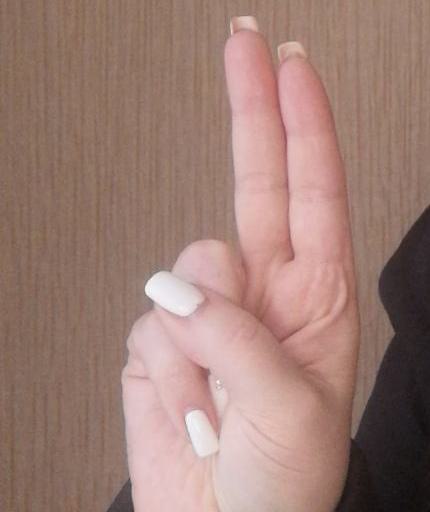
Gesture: two_up